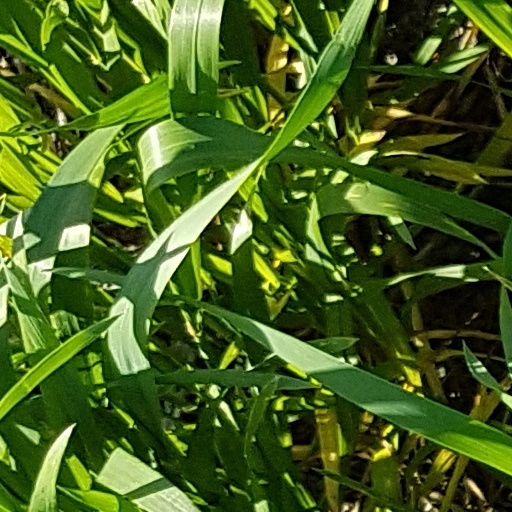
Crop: wheat